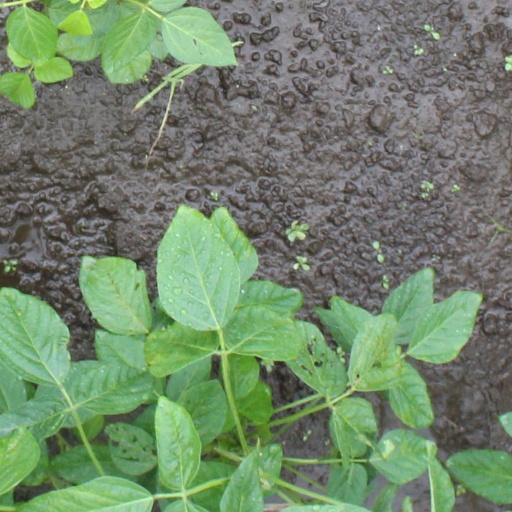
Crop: soybean